Guaniguanico

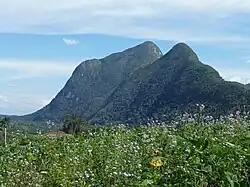
Pan de Guajaibón mountain

Guaniguanico, also known as Cordillera de Guaniguanico, is a mountain range of western Cuba that extends from the centre-west of Pinar del Río Province to the western area of Artemisa Province. It is formed by the subranges of Sierra del Rosario and Sierra de los Órganos.